Steve Crocker (politician)

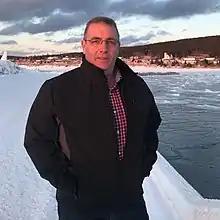

Steve Crocker is a Canadian politician. He was elected to represent the district of Carbonear-Trinity-Bay de Verde in the Newfoundland and Labrador House of Assembly in a 2014 by-election, and re-elected in 2015. He is a member of the Liberal Party.